Fu Hao

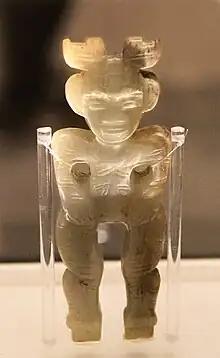
Jade human figure, tomb of Queen Fu Hao. The design is probably a derivation from the Central Asian Seima-Turbino culture.

The activities of priestess and ritual matters of China only exist in the Shang dynasty, so some evidence is vague. Since each Chinese character like "Fu" often has variable meanings, even with the oracle bones of Shang deciphered, it is possible that women like Fu Hao were originally priestesses instead of the king's wives; she just happened to marry the king later. That is to say, the meaning of "wife" in some contexts may actually refer to a position as priestess.